Compositing manager

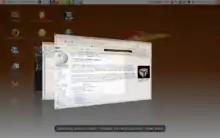
Ubuntu 8.04 Hardy Heron running Compiz's Shift Switcher in Flip mode

Under X11, the ability to do full 3D-accelerated compositing required fundamental changes to the window system protocol in order to use hardware acceleration. Originally, a number of modified X11 implementations designed around OpenGL began to appear, including Xgl. The introduction of AIGLX would eliminate the need to use Xgl, and allow window managers to do 3D accelerated compositing on a standard X server, while still allowing for direct rendering. Currently, NVIDIA, Intel, and ATI cards support AIGLX.